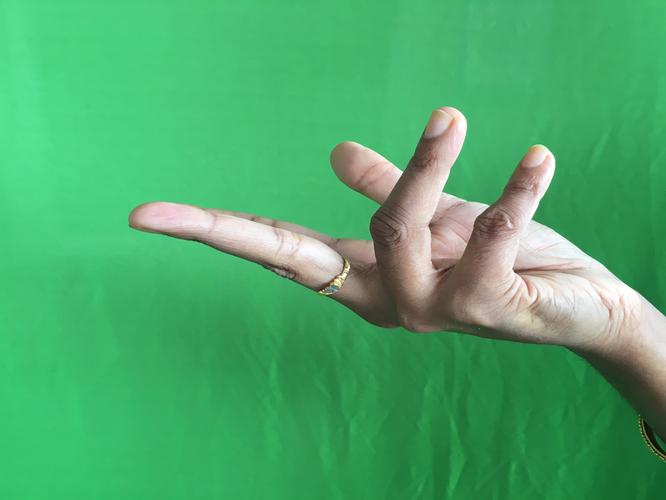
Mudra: Alapadmam
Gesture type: single_hand